Our Dining Table

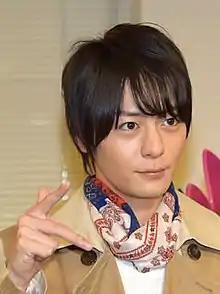
Atsuhiro Inukai (pictured in 2017) starred in the live-action drama adaptation as Yutaka Hozumi.

On November 23, 2021, a live-action television drama series adaptation was announced through "Rutile"'s Twitter account. The series was broadcast from April 6, 2023, to June 15, 2023, on BS-TBS. During BS-TBS's press conference on March 8, 2023, the company highlighted "Our Dining Table" as one of the serial dramas meant to target the adult demographic, following the channel's Q2 programming's theme of "Let's enjoy being adults." In addition to BS-TBS, the series was also streamed digitally on Lemino beginning on April 12, 2023. It was streamed internationally with English subtitles on GagaOOLala.